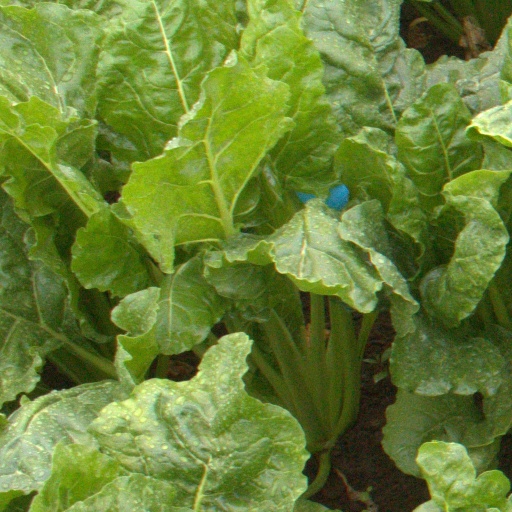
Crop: sugar beet